April Ryan

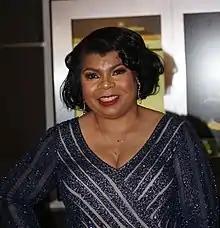
Ryan in 2019

April Danielle Ryan (born September 5, 1967) is an American reporter, author, and White House Correspondent for The Grio. In 2023, Ryan joined MSNBC as a political contributor.